Troy Township, Morrow County, Ohio

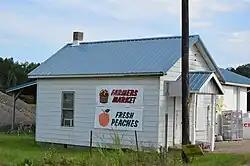
Township hall at Steam Corners

The township is governed by a three-member board of trustees, who are elected in November of odd-numbered years to a four-year term beginning on the following January 1. Two are elected in the year after the presidential election and one is elected in the year before it. There is also an elected township fiscal officer, who serves a four-year term beginning on April 1 of the year after the election, which is held in November of the year before the presidential election. Vacancies in the fiscal officership or on the board of trustees are filled by the remaining trustees.